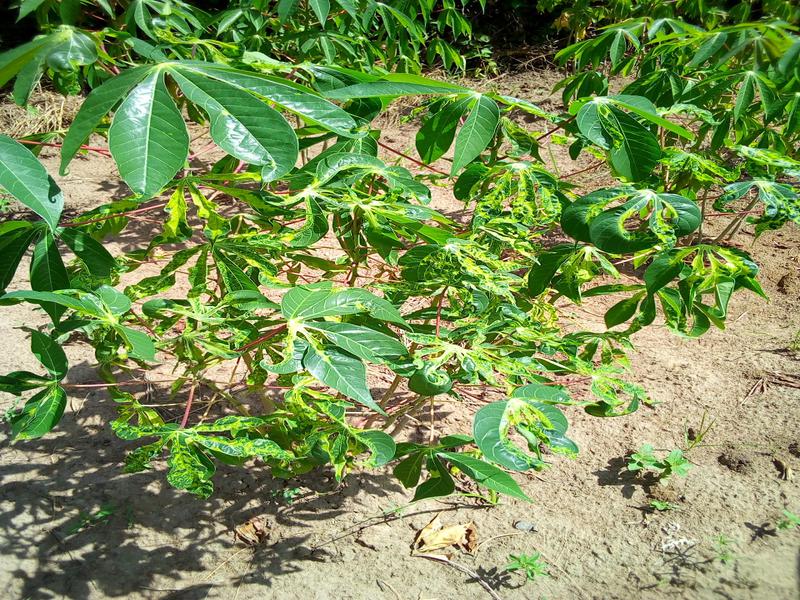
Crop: cassava
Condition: mosaic_disease